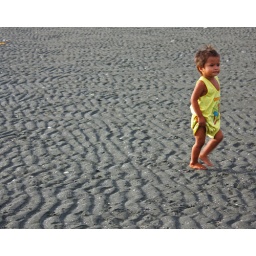
kid in the sand bar